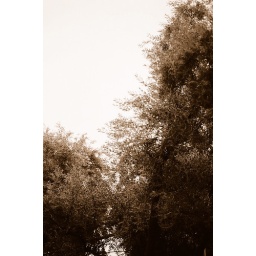
black and white of some trees by my apartment